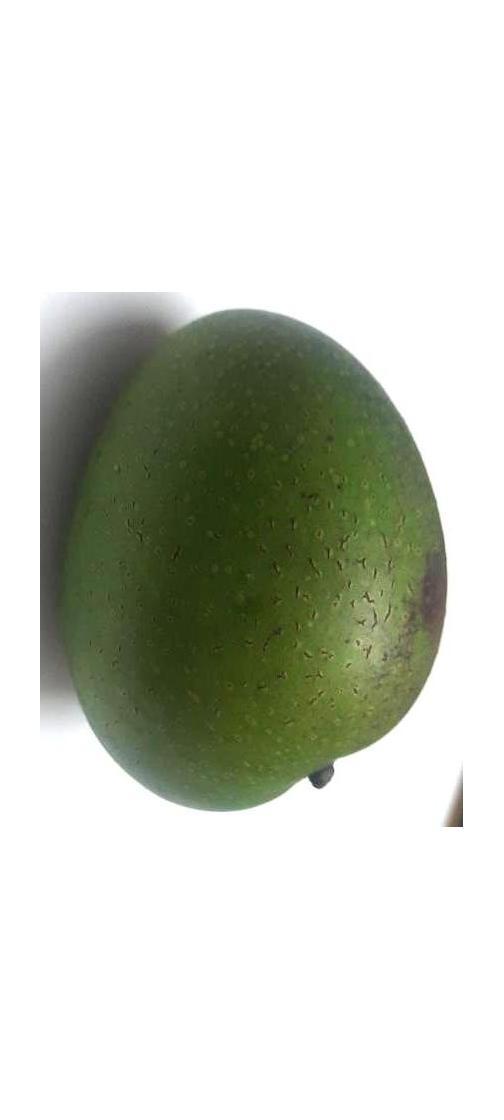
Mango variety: Ashshina Zhinuk